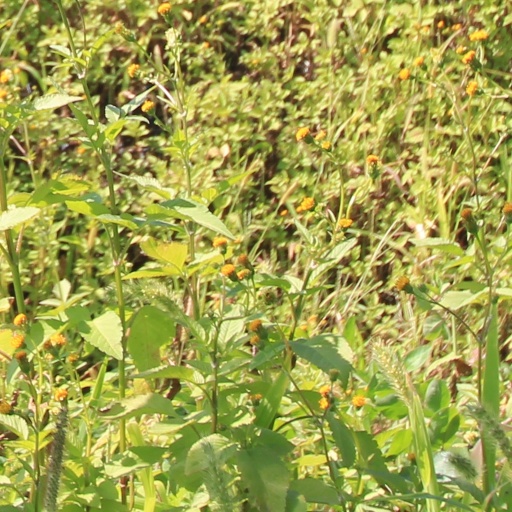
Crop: grape